1935 SMU vs. TCU football game

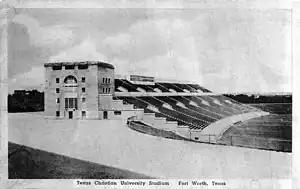
Amon G. Carter Stadium,

The game began with a kickoff by SMU's Maurice Orr that was caught by Jimmy Lawrence at TCU's 4-yard line. After SMU gained possession of the ball, the first touchdown drive of the game began that saw the Mustangs move the ball 73 yards down the field. Finally, at TCU's 1-yard line, Bob Finley was able rush for a touchdown, which was followed by a successful extra point attempt by Maurice Orr, putting the Mustangs in the lead with a score of 7–0. This drive had taken SMU about 22 plays to make.